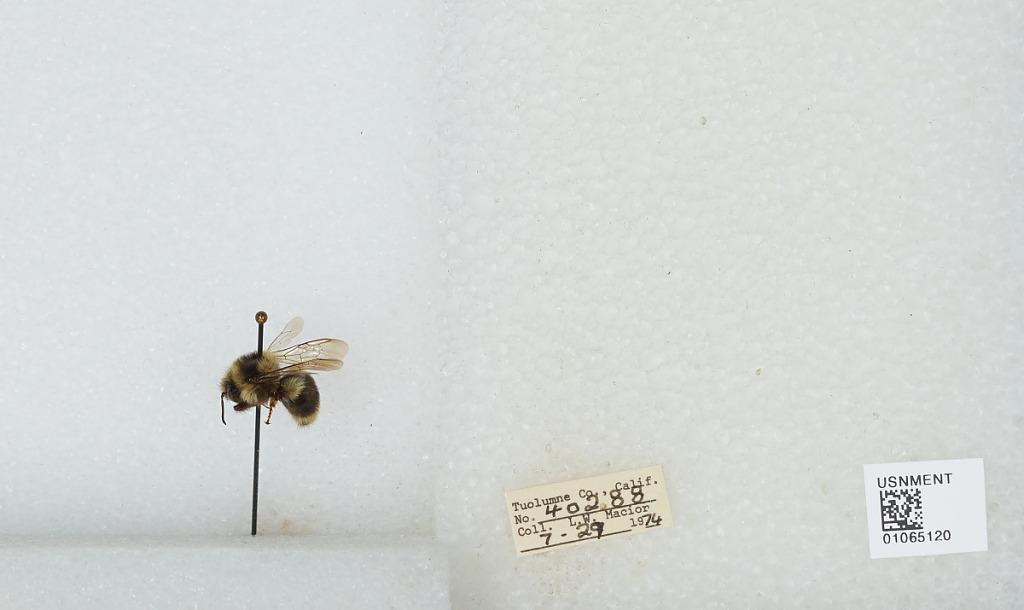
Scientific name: Bombus bifarius nearcticus
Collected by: L. Macior
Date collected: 1974-7-29
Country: United States
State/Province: California
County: Tuolumne
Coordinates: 38.02, -119.93